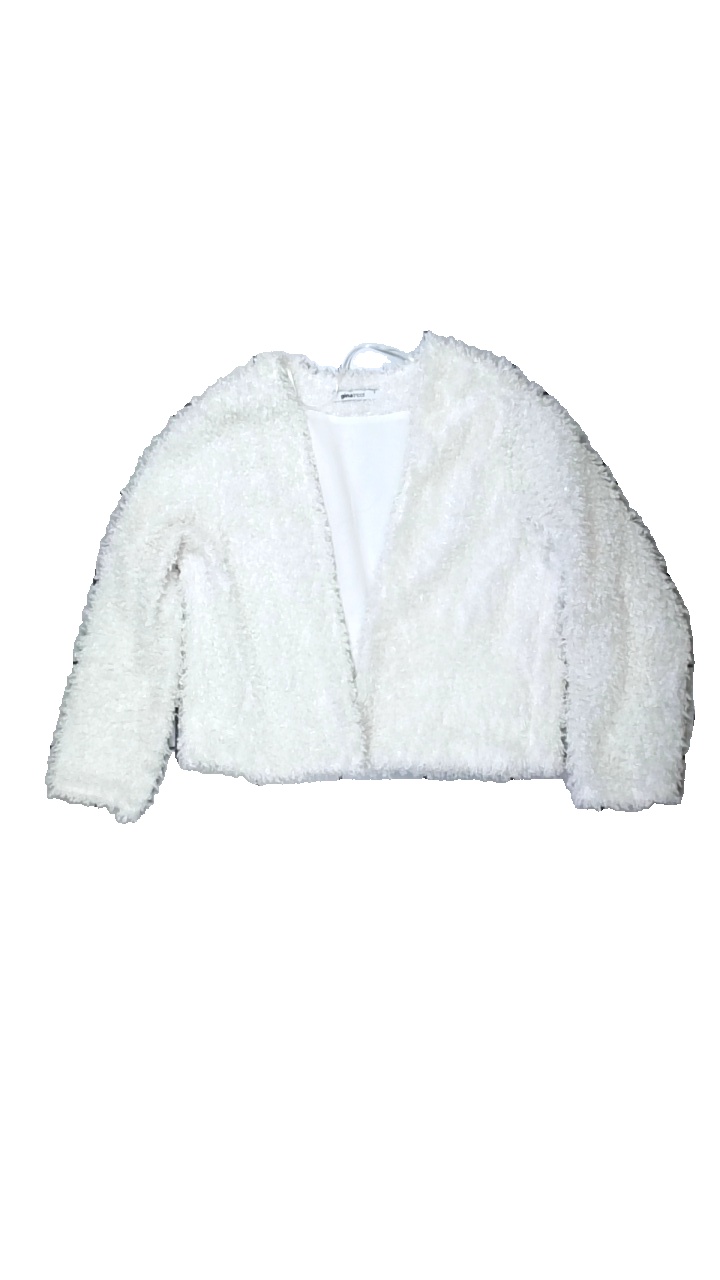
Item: Cardigan (Ladies)
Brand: Gina Tricot
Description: vit fluffig kofta
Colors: White
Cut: Regular
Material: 100% polyester
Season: All
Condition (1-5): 5
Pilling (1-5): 5
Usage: Reuse
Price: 50-100